Valentine Plains

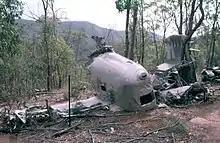
Wreck site of B-24D Liberator "Beautiful_Betsy", 2011

Valentine Plains is a rural locality in the Shire of Banana, Queensland, Australia. In the , Valentine Plains had a population of 373 people.